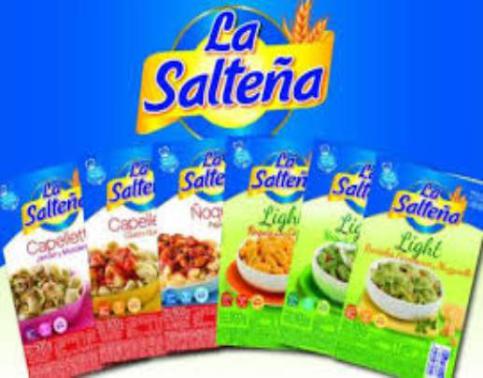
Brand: la saltena
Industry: Food